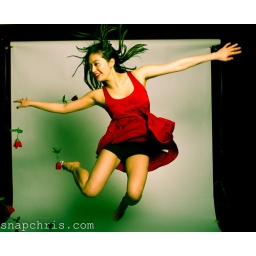
Lisa Gauyan : dancer in a red dress jumps for joy